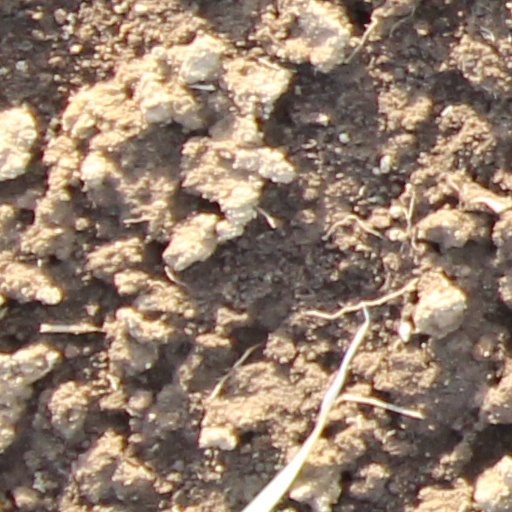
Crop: wheat